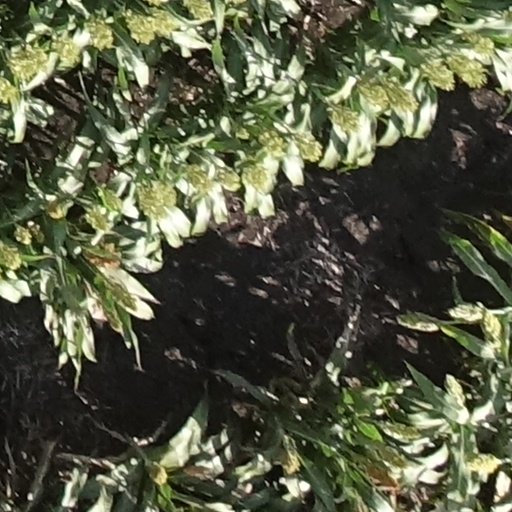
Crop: sorghum